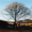
Label: maple_tree